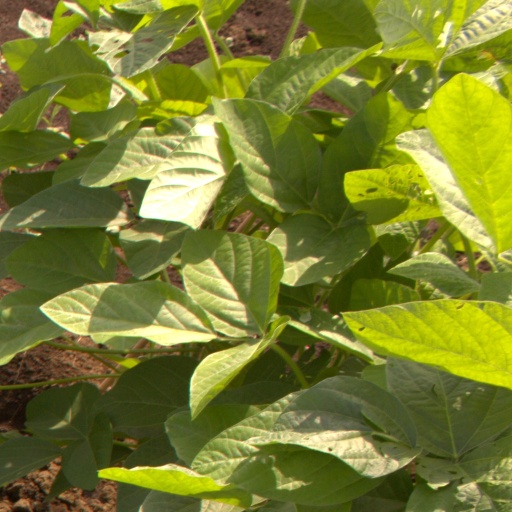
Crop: soybean